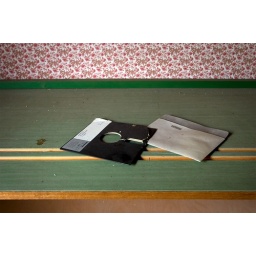
On a shelf in the closet in the library by the pool.